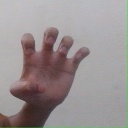
अक्षर: झ